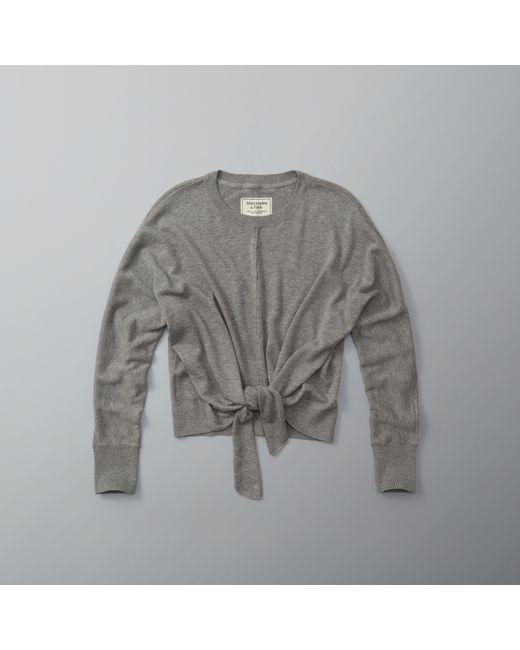
Grauer Pullover mit langen Ärmeln für Frauen